Bay of Baku

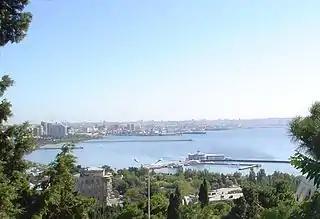
Part of the bay. A view from funicular.

Trade port is stretched along the northern and western shores of Baku bay. The port is fully re-equipped, all loading and unloading works in it are mechanized. There is a port for ferry quay in the north-western part of Baku bay. There is discussion on the need of construction of a bridge through Baku bay, - from Lokbatan to Zikh highway. It is considered that length of the bridge over the sea, from Shikh to Zig is 14,5 km. Total length of the bridge, which will be connected with encircling highway is 26 km. The sea bridge will be constructed on high piers, for not impeding movement of vessels. Automobile highway through Baku bay will be paid. Construction works will last for 3,5 years.